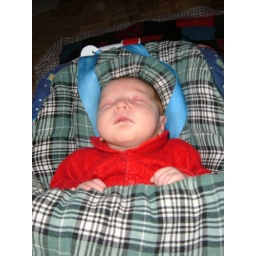
I love sleeping in my car seat. zzz...